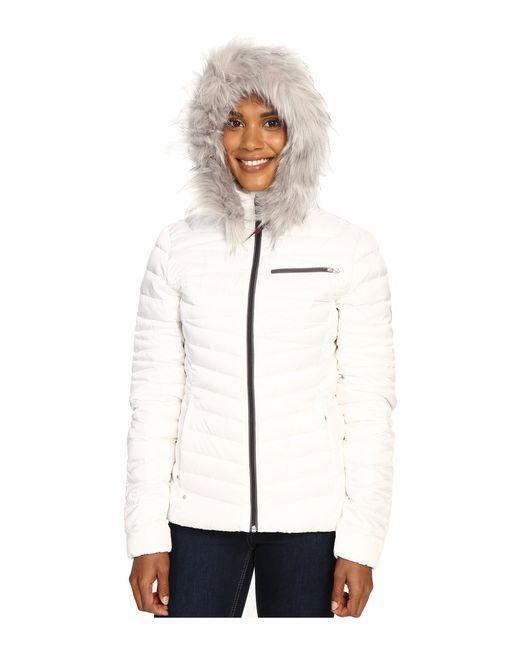
Jacke, Baumwolle, im Winter, weiß, glatt, Kapuzenpullover